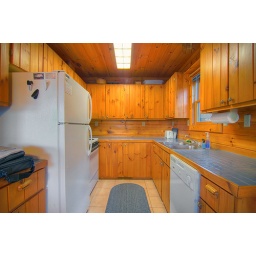
Prepare the fish you catch on the lake during the day in the kitchen at night!